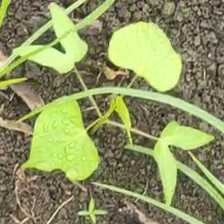
Weed species: Obscure_morning _glory(Ipomoea obscura)